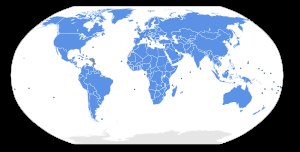
FN's medlemslande
Kort over FN's medlemslande
Dette er en liste over FN's medlemslande, med angivelse af året for dets tiltræden.